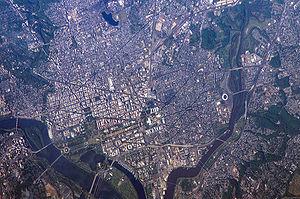
L'urbanisme aux États-Unis est caractérisé par une très grande importance des banlieues résidentielles, le centre-ville étant souvent délaissé aux populations les plus modestes. Mis à part quelques grandes villes, telles New York, elles ont une densité de population relativement faible, s'étendant sur des aires métropolitaines immenses, le transport interurbain fonctionnant principalement à l'aide de la voiture. On distingue aujourd'hui, sur le territoire américain, quatre grandes régions urbaines : l'aire urbaine du nord-est, la côte californienne de San Francisco à San Diego, la région des Grands Lacs et le sud de Dallas à Miami. L'essor urbain touche aujourd'hui les métropoles de la Sun Belt, dont la population augmente rapidement. Depuis les années 1980, l'urbanisme néo-traditionnel tente de populariser une approche urbanistique moins focalisée sur la voiture.